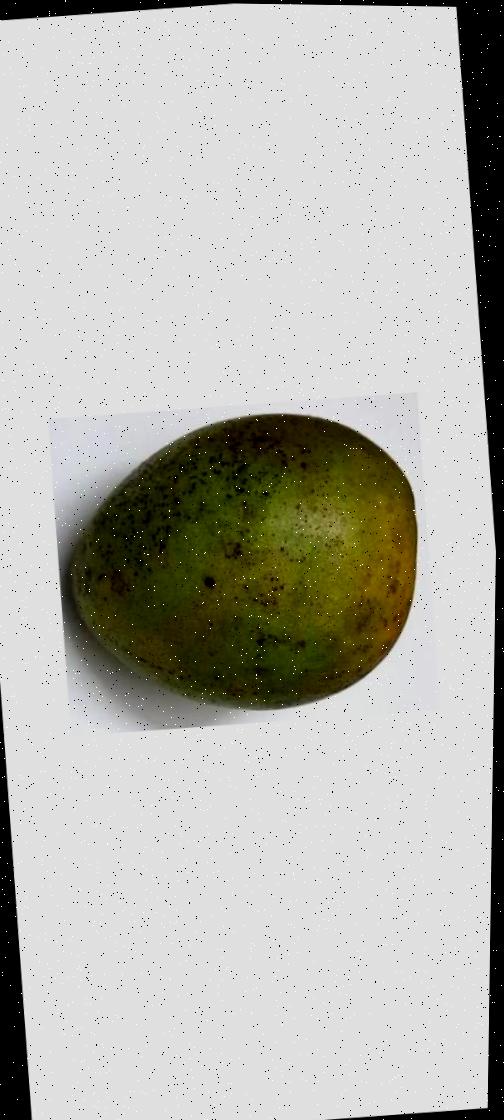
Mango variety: Harivanga